Grenada

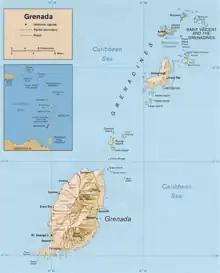
A map of Grenada

On 7 September 2004, after being hurricane-free for 49 years, the island was directly hit by Hurricane Ivan. Ivan struck as a Category 3 hurricane, resulting in 39 deaths and damage or destruction to 90% of the island's homes. On 14 July 2005, Hurricane Emily, a Category 1 hurricane at the time, struck the northern part of the island with winds, killing one person and causing an estimated US$110 million (EC$297 million) worth of damage. Agriculture, and in particular the nutmeg industry, suffered serious losses, but that event caused changes in crop management and it is hoped that as new nutmeg trees mature, the industry will gradually rebuild. On 1 July 2024, Hurricane Beryl struck the island of Carriacou as a Category 4 hurricane, causing widespread damage across all of Grenada and Carriacou. On Carriacou, there was no electricity and limited communication. Throughout the rest of the country, 95% of customers had no power and telecommunications were also damaged.